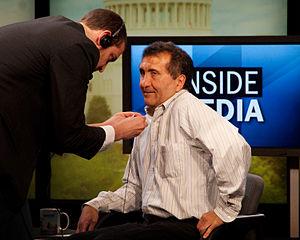
Pete Souza, né le 31 décembre 1954 à Dartmouth, est un photojournaliste américain. Il est photographe en chef de la Maison-Blanche durant les mandats de Ronald Reagan et Barack Obama.